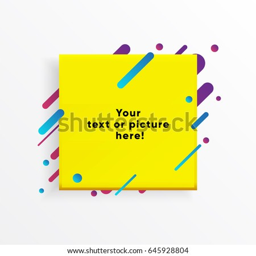
vector background with yellow paper card and abstract colorful shapes .